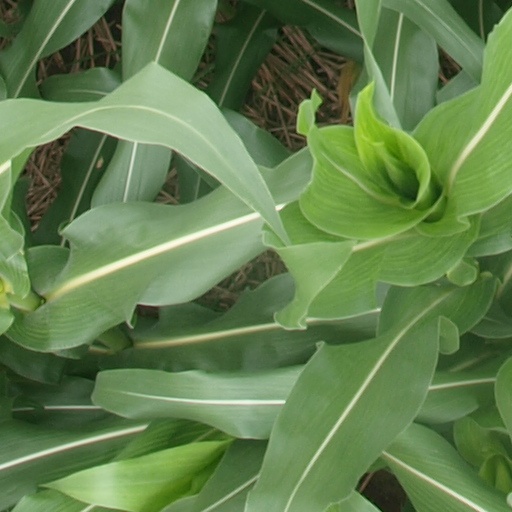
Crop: maize; corn